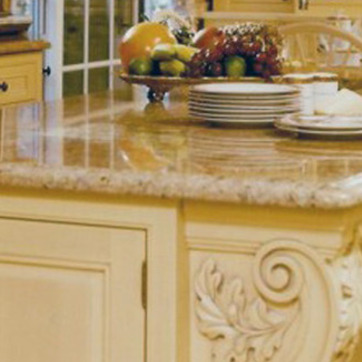
Material: polishedstone